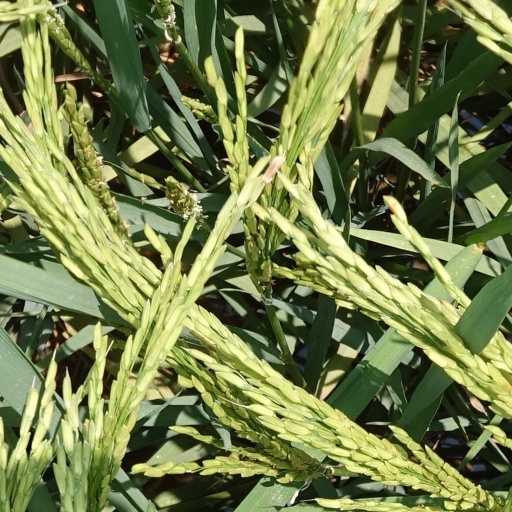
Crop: rice